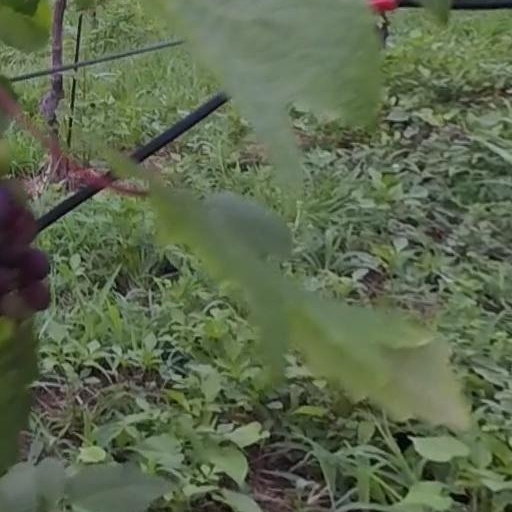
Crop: grape